Campervan

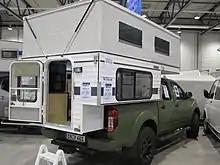
Nissan Navara Dismountable camper

A coachbuilt body sits on a (sometimes modified) pick-up load-bed, and generally removable at campsites to allow the vehicle to be used.